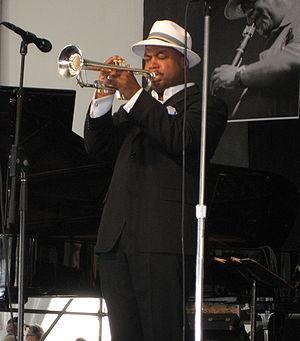
Nicholas Payton, né le 26 septembre 1973 à La Nouvelle-Orléans est un trompettiste de jazz américain.